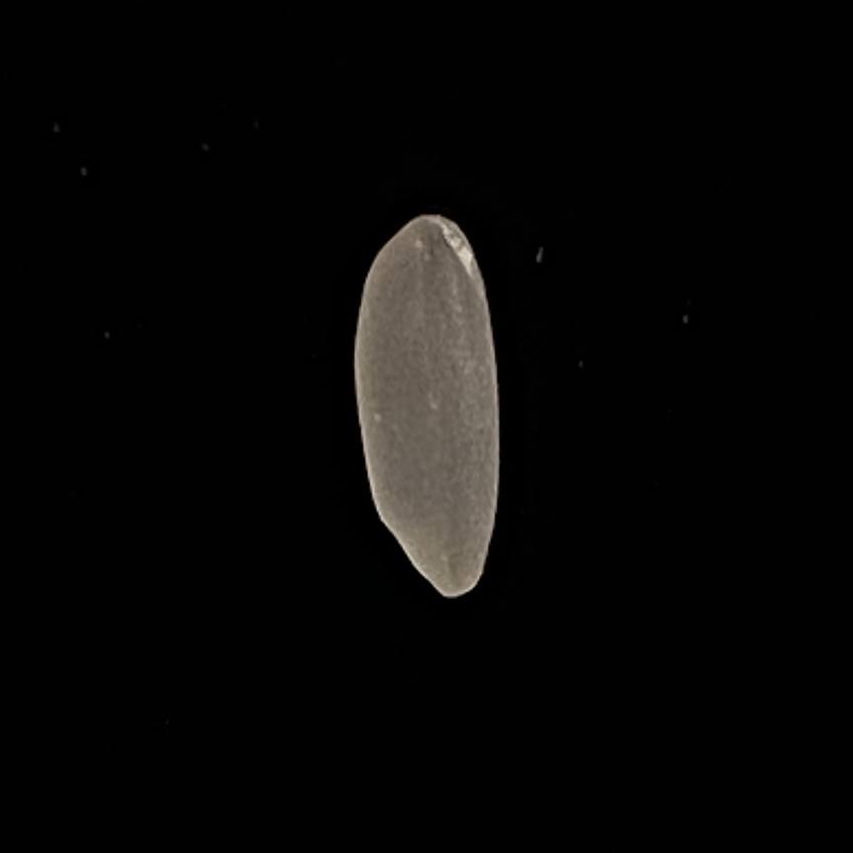
Rice variety: Katarivog